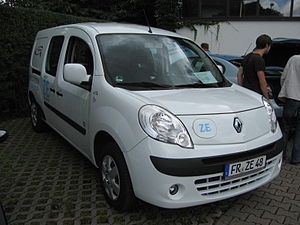
Renault Kangoo II / Specialmodeller / Kangoo Z.E.
Renault Kangoo Z.E. (2011−2013)
Renault Kangoo II er et leisure activity vehicle fra Renault. Denne artikel omhandler den anden modelgeneration, som kom på markedet i 2008. Renault Kangoo I blev produceret i årene 1997 til 2009.